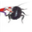
Label: cockroach